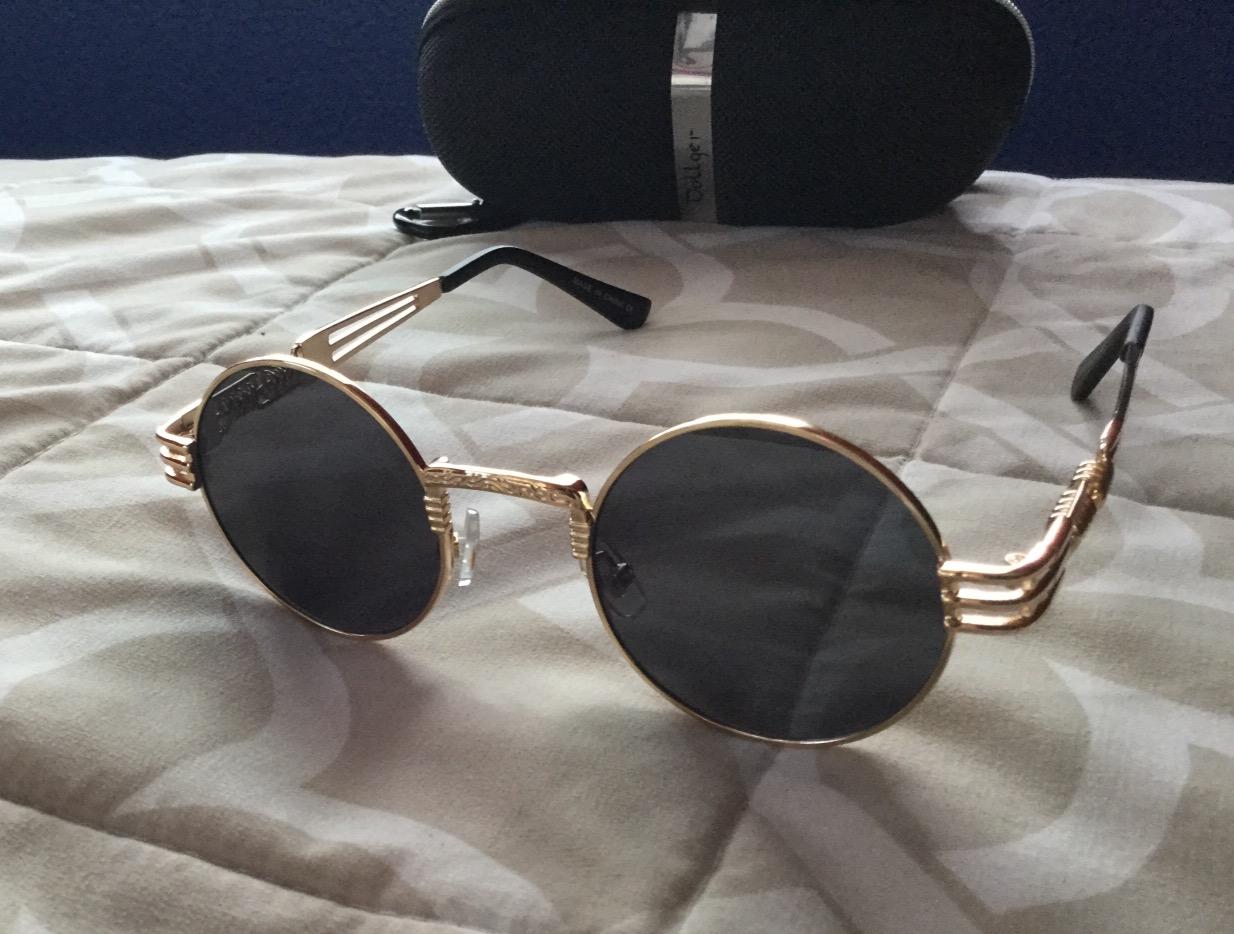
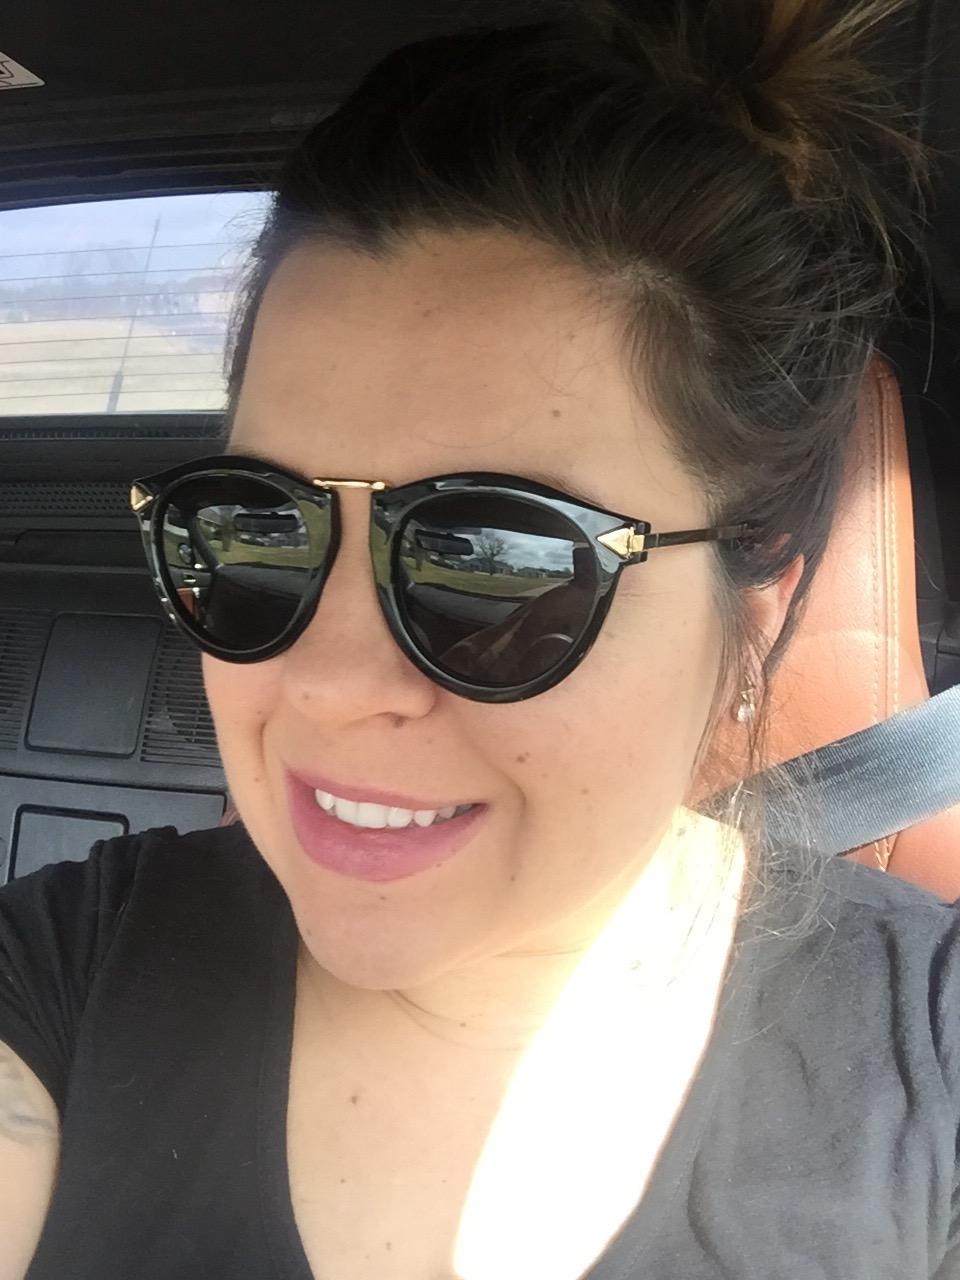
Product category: accessories_sunglasses
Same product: no